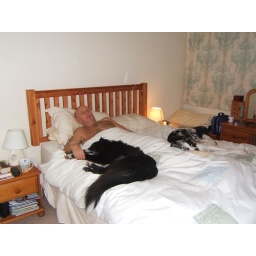
the boys in bed